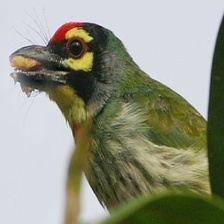
Species: COPPERSMITH BARBET
Scientific name: MEGALAIMA HAEMACEPHALA